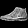
Label: Sneaker